Jean Fernandez

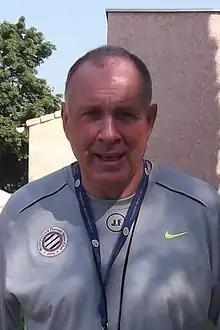
Fernandez as Montpellier manager in 2013

Jean Fernandez (born 8 October 1954) is a French professional football manager and former player. He has previously managed Metz and Marseille, where France national team star Franck Ribéry saw him as a mentor. He managed Auxerre for five years, and was named as France's manager of the year in the 2009–10 season after guiding Auxerre into the UEFA Champions League. He managed Nancy for the 2011 season and half of the 2012 season. Jean Fernandez resigned from his position with Nancy before the end of the 2013 season on 10 January 2013. He became the new Montpellier manager on 1 July 2013, but departed on 5 December that year after a run of seven games without a win.